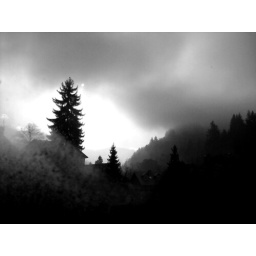
light in the black forest